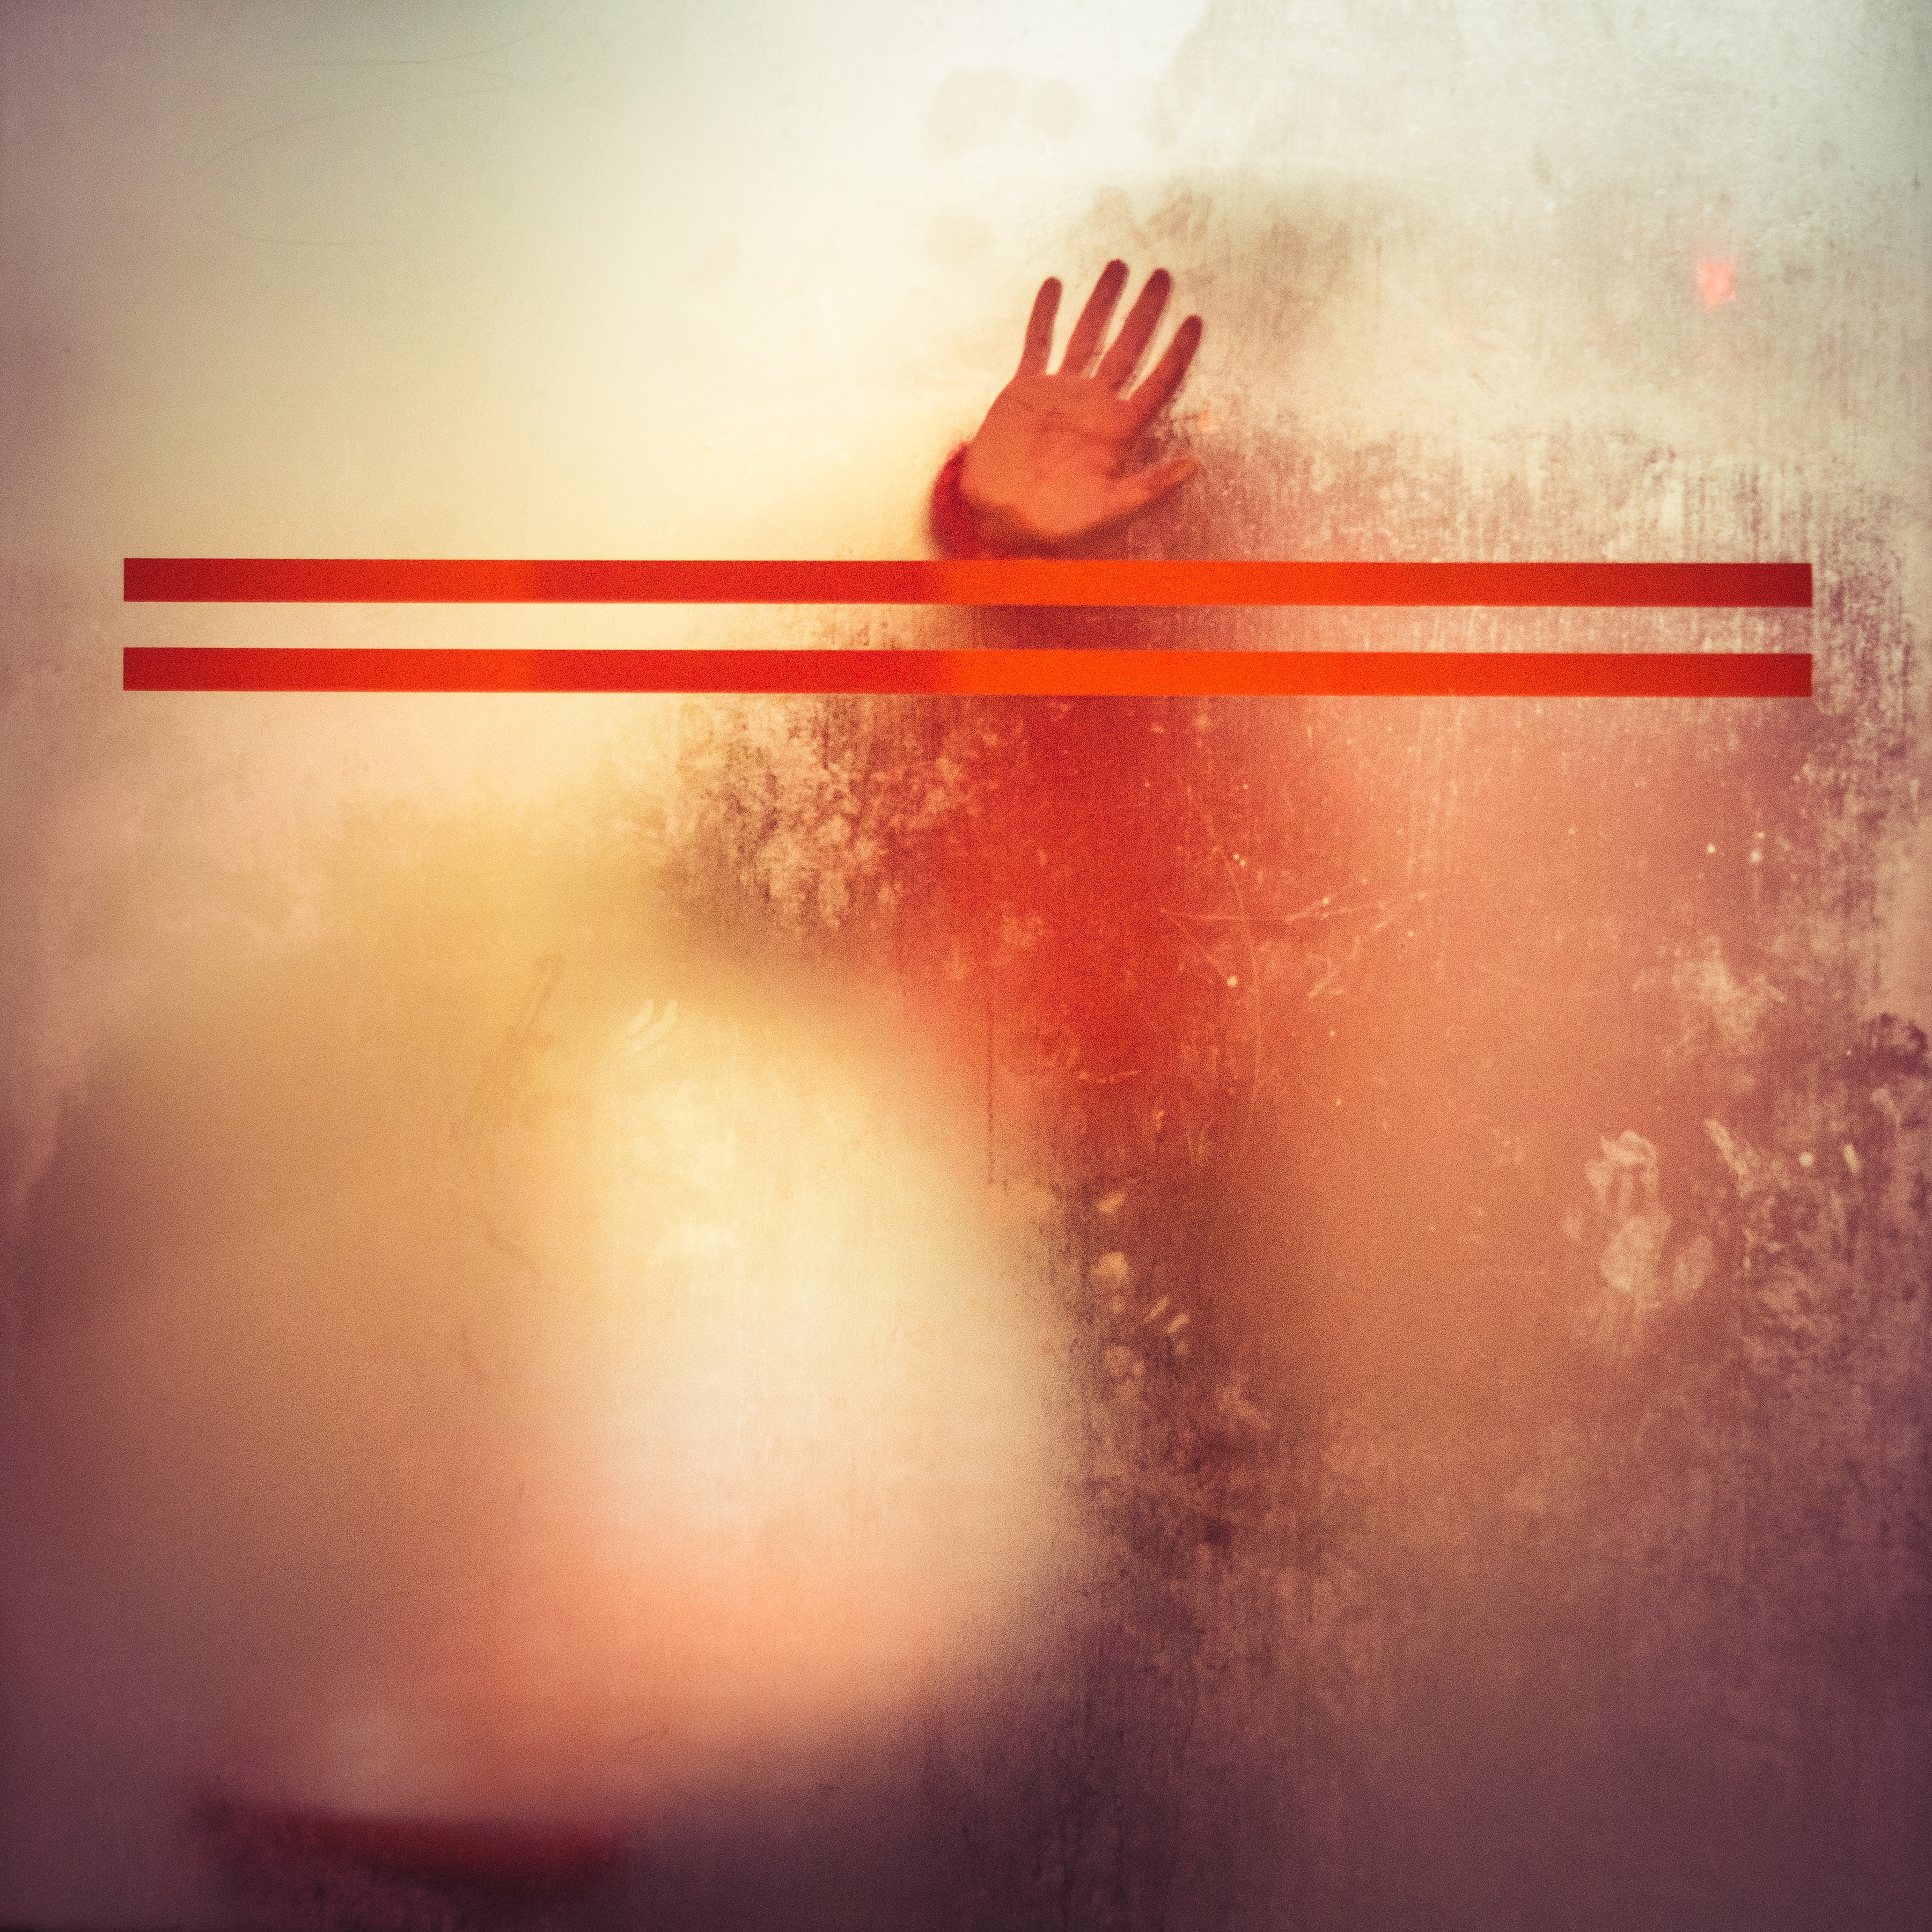
hand, silhouette, light, blur, mist, street, night, photography, sunlight, morning, window, glass, wet, city, urban, dslr, stranger, mystery, love, orange, line, reflection, red, color, weather, haze, human, close up, human body, bus, candid, art, eye, stripes, minimalism, skin, germany, sony, milky, bavaria, stop, fingerprints, damp, fine, organ, horror, streetscene, alpha, shape, movie, emotion, franconia, nuremberg, sonystreetphotographer, 58, element, macro photography, n rnberg